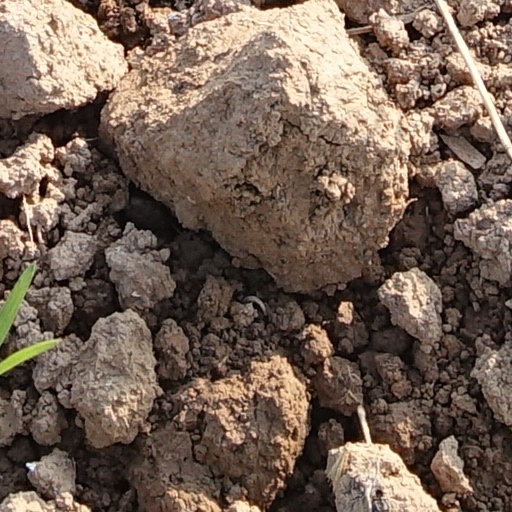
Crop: wheat